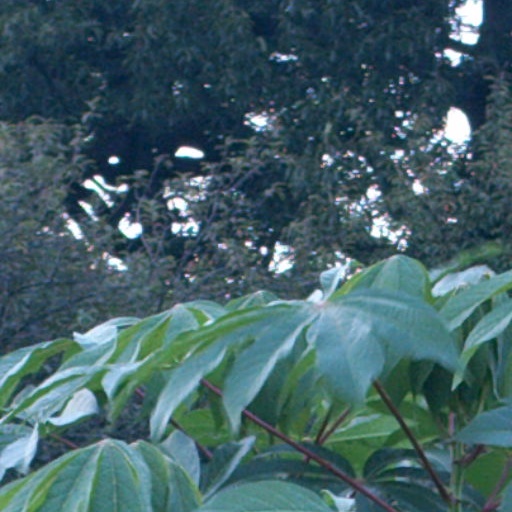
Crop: cassava